Aromanians

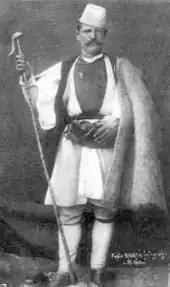
Aromanian shepherd in traditional clothes, photo from 1899, Archive: "Manaki Brothers".

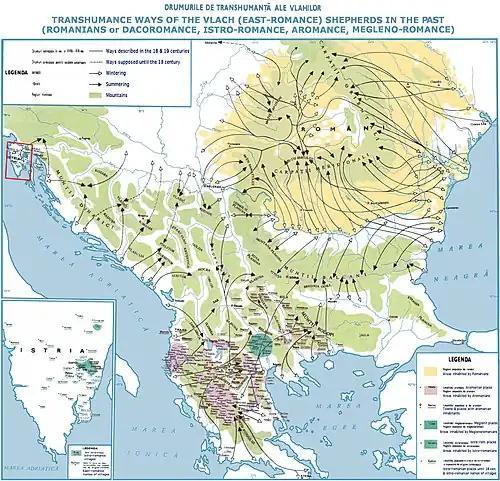
Transhumance ways of the Vlach shepherds in the past

The Aromanian language is related to the Vulgar Latin spoken in the Balkans during the Roman period. It is hard to establish the history of the Vlachs in the Balkans, with a gap between the barbarian invasions and the first mentions of the Vlachs in the 11th and 12th centuries. Byzantine chronicles are unhelpful, and only in the 13th, 14th and 15th centuries does the term "Vlach" become more frequent, although it proves problematic to distinguish sorts of Vlachs as it was used for various subjects, such as the empire of the Asen dynasty, Thessaly, and Romania across the Danube. It has been assumed that Vlachs are descendants of Roman soldiers or Latinized original populations (Greeks, Illyrians, Thracians or Dacians), due to the historical Roman military presence in the territory inhabited by the community. Many Romanian scholars maintain that the Aromanians were part of a Daco-Romanian migration from the north of the Danube between the 6th and 10th centuries, supporting the theory that the 'Great Romanian' population descend from the ancient Dacians and Romans. Greek scholars view the Aromanians as descendants of Roman legionaries that married Greek women. There is no evidence for either theory, and Winnifrith deems them improbable. The little evidence that exists points that the Vlach (Aromanian) homeland was within the Latin sphere of influence in the Northern Balkans, north of the Jireček Line, which roughly demarcated the areas of influence of Latin and Greek. With the Slavic breakthrough of the Danube frontier in the 7th century, Latin-speakers were pushed further southwards. Based on linguistic considerations, Olga Tomic concludes that Aromanians moved from Thrace to their present locations after the Slavic invasion of Thrace, though before the Megleno-Romanians.